Rising Appalachia

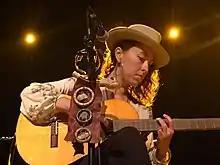
Chloe Smith, Resilient Tour, Atlanta, 2018

The single "Resilient" was released on May 1, 2018. The video, which features dancers Quentin Robinson, Justin Conte, Lukas van der Fecht, and Amy Secada, was reviewed by Bob Boilen for NPR Music's "All Songs TV", and by Steph Castor for the June 2018 issue of "Girl Guitar Magazine".